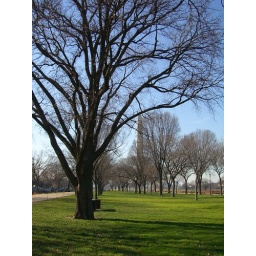
A tree on the Mall in December. With bright green grass.